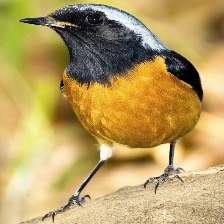
Species: DAURIAN REDSTART
Scientific name: PHOENICURUS AUROREUS